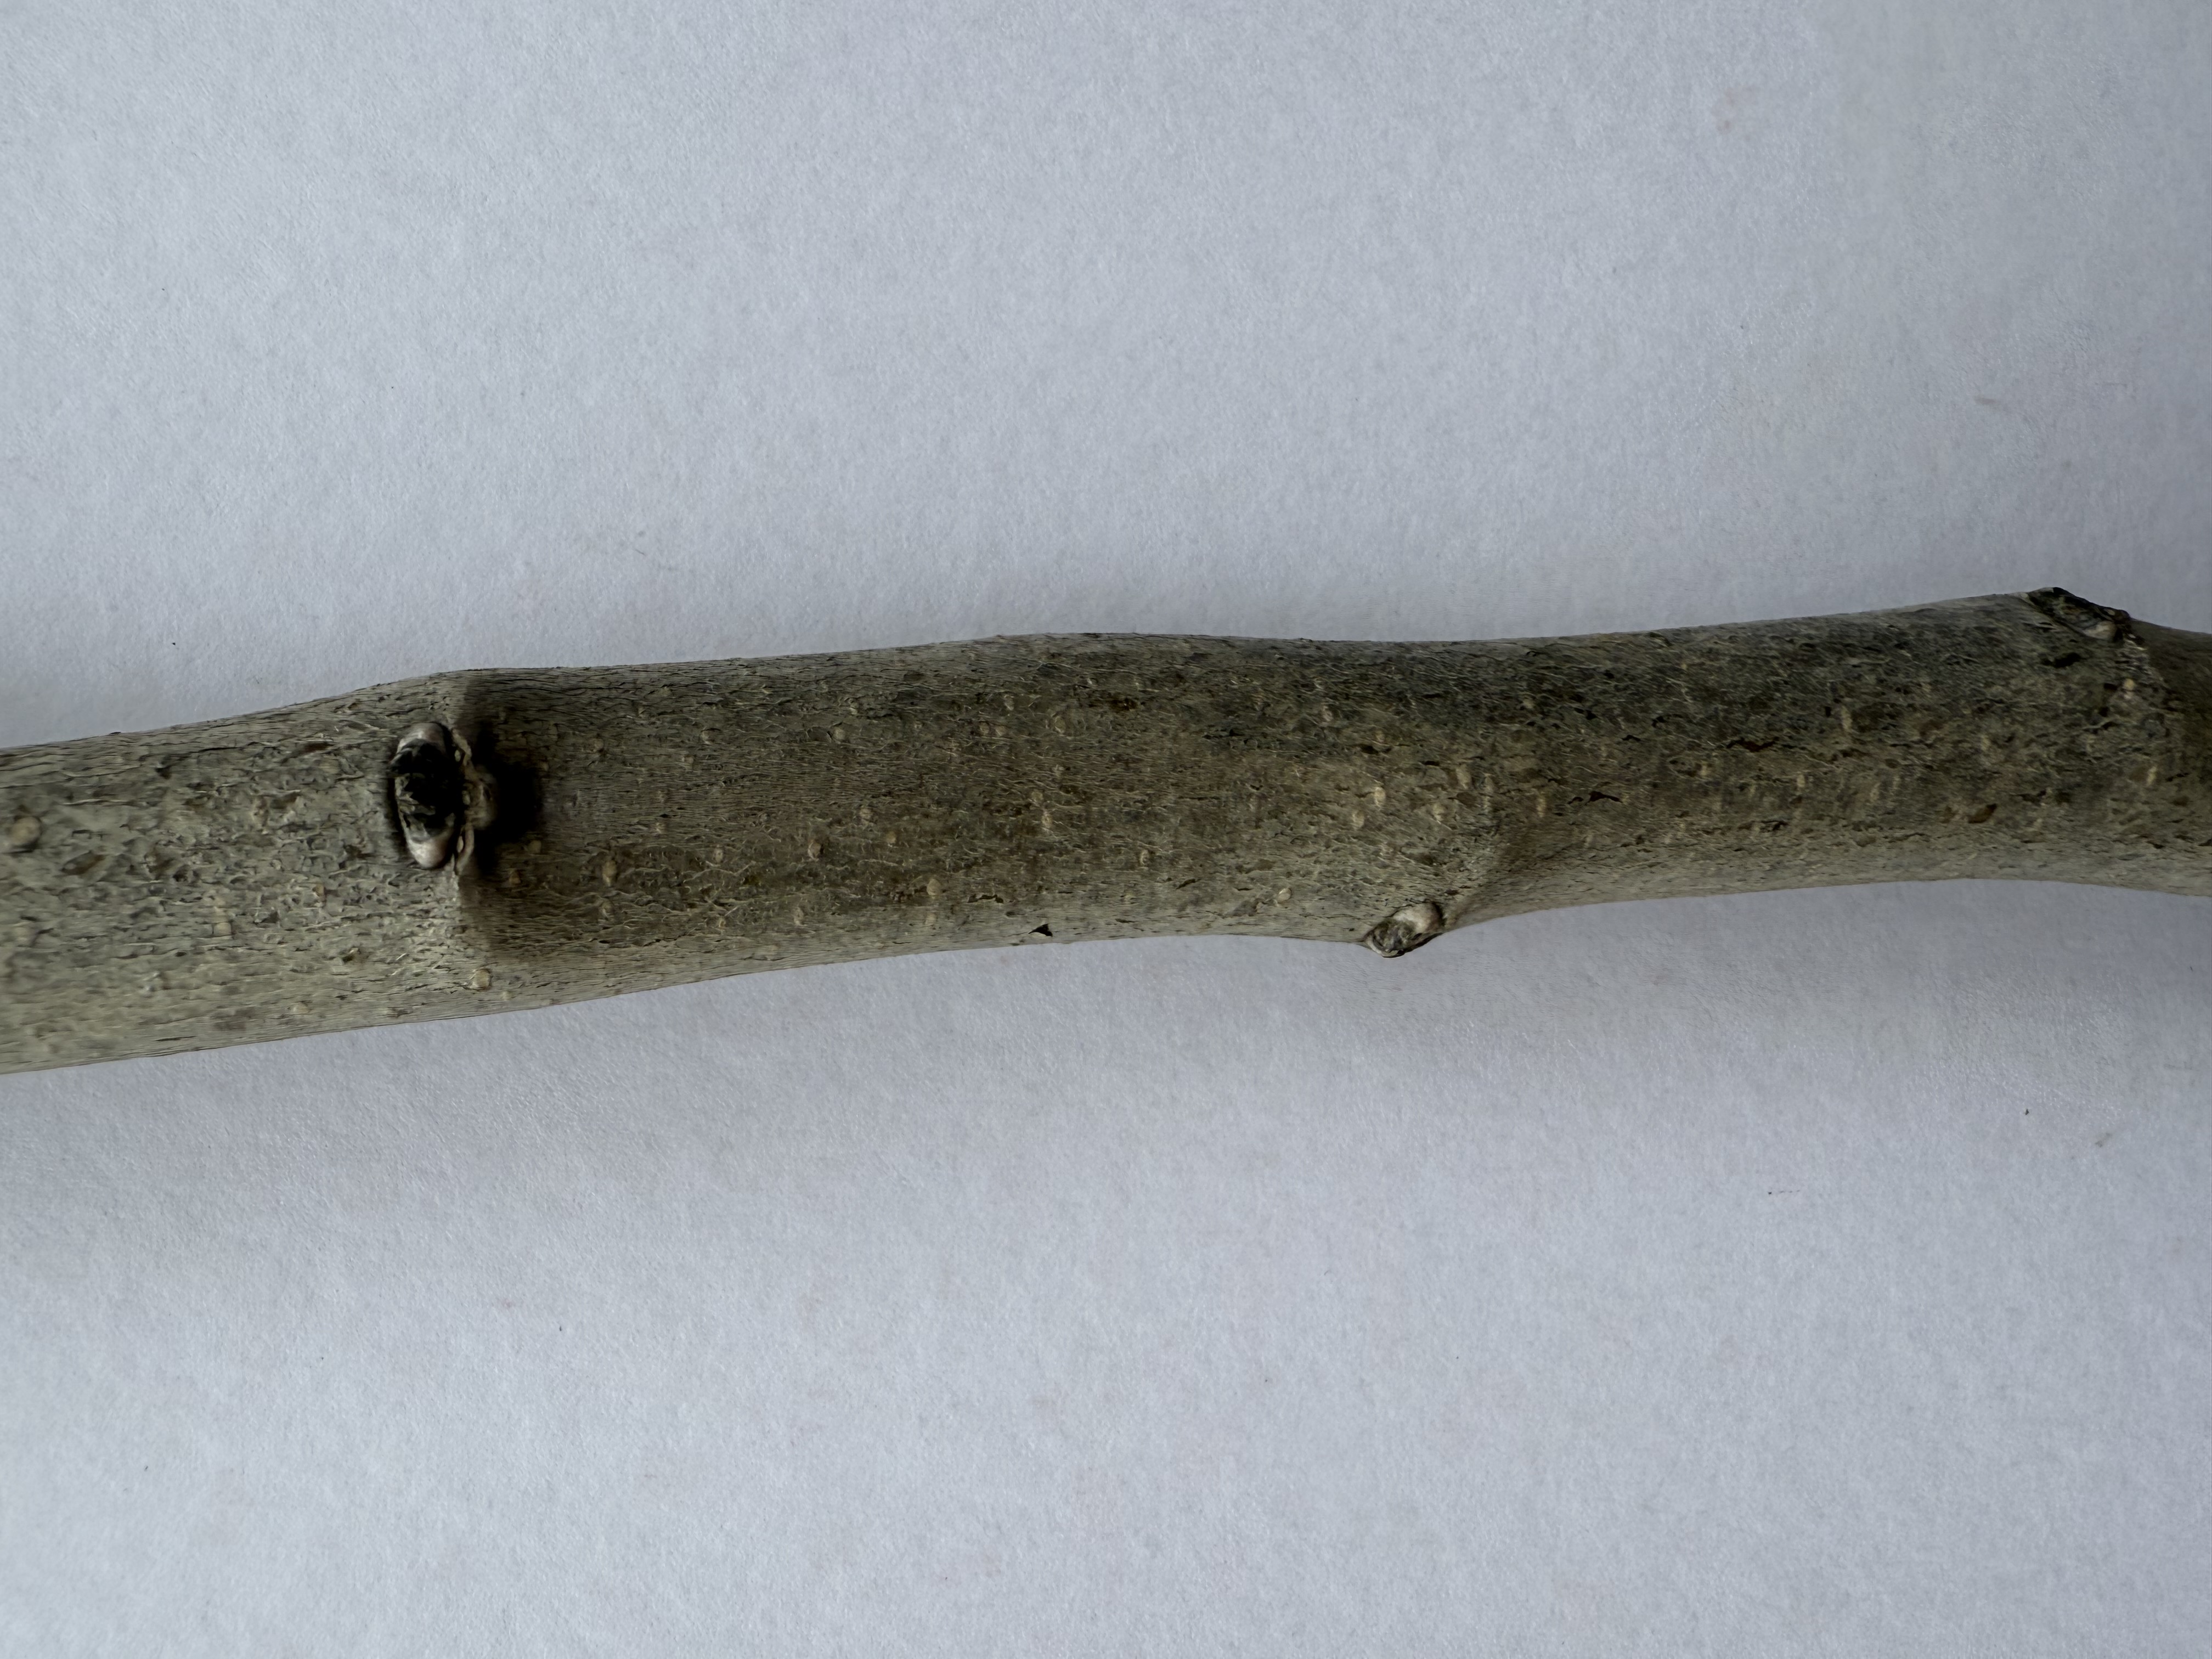
Variety: Medlar